C3 Racing

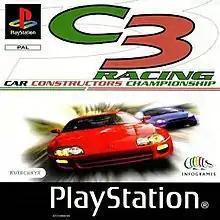
European cover art

C3 Racing: Car Constructors Championship, released in Britain as Max Power Racing as a tie-in to the "Max Power" magazine, is a racing video game first released in December 1998, developed by Eutechnyx and published by Infogrames Multimedia for the PlayStation. The game allows the player to race in 11 locations around the world in a variety of licensed sports cars. It is the follow-up to 1997's "Total Drivin".